High-quality dual carriageway

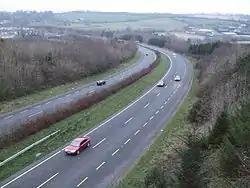
This section of the N8 5 km north of Cork was redesignated as motorway.

The Roads Act 2007 was passed into law in mid-2007. This Act made provision for the redesignation of suitable dual carriageways to motorway status. The National Roads Authority made formal applications under Section 8 of the Act to the Minister for Transport on 16 October 2007 regarding dual carriageways which the authority believed to be suitable for redesignation as motorways. On 29 January 2008, the Department of Transport published notice of the Minister's intention to make the orders being sought and invited submissions or observations to be made to the Minister regarding the NRA's applications. The initial applications proposed the following roads be redesignated as motorways: